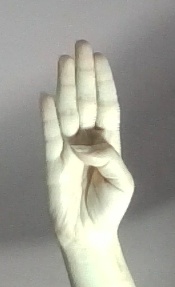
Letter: kaaf